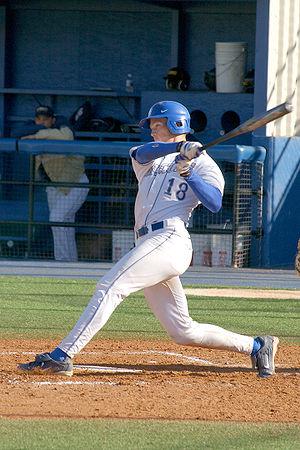
Une rencontre de baseball se joue avec deux équipes qui alternent en défense et en attaque. Neuf joueurs se trouvent sur le terrain en défense : un lanceur, un receveur et sept autres joueurs qui sont en défense répartis sur le terrain pour rattraper la balle, si possible de volée pour éliminer le batteur.